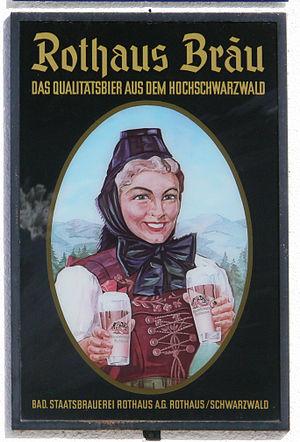
La bière allemande trouve son origine dans le haut Moyen Âge. Depuis des siècles, la bière fait partie de la culture et de la gastronomie allemande, et le pays est constellé de Bierpalast, de Biergarten, de Bierstube, de Bierkeller, de Bierhaus et Bierzelt que l'on retrouve lors des nombreuses fêtes de la bière.